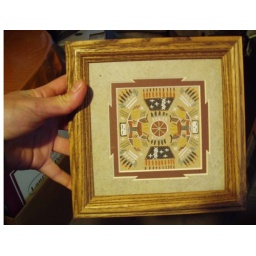
$20 Authentic Navaho sand painting in wooden frame